Jim Mattis

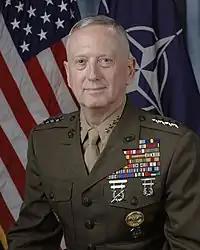
Official portrait as Supreme Allied Commander Transformation

Mattis is a graduate of the US Marine Corps Amphibious Warfare School, US Marine Corps Command and Staff College, and the National War College. He is noted for his interest in the study of military history and world history, with a personal library that once included over 7,000 volumes, and a penchant for publishing required reading lists for Marines under his command. He required his Marines to be well-read in the culture and history of regions where they were deployed, and had his Marines deploying to Iraq undergo "cultural sensitivity training". According to an article published in 2004 by the "Los Angeles Times" it was his concern for the enlisted ranks along with his energy and enthusiasm that garnered him the nickname "Mad Dog". But in 2016, when President-elect Trump asked Mattis if his nickname was indeed "Mad Dog", Mattis replied, "No, sir," saying that his actual nickname was "Chaos".